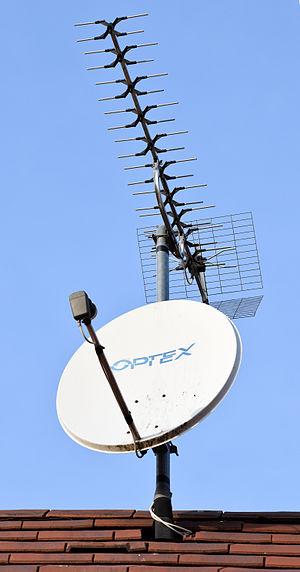
Antenne parabolique